Estreito de Câmara de Lobos

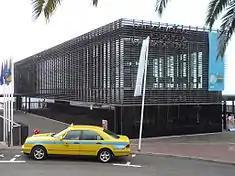
The modernist Civic Centre in Estreito de Câmara de Lobos

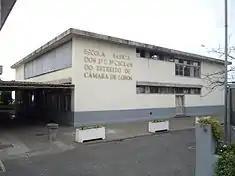
Early 1970s architecture of the primary school, where classes to junior high school are taught

Estreito is bordered on the south and west by the parish of Câmara de Lobos, to the north by Jardim da Serra, to the west by Quinta Grande, and on its eastern border with the municipality of Funchal.